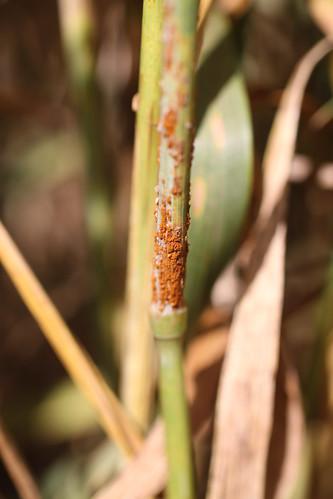
Plant: Wheat
Disease: wheat stem rust